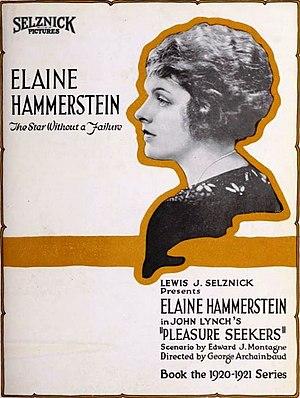
Elaine Hammerstein est une actrice américaine du cinéma muet et de théâtre.